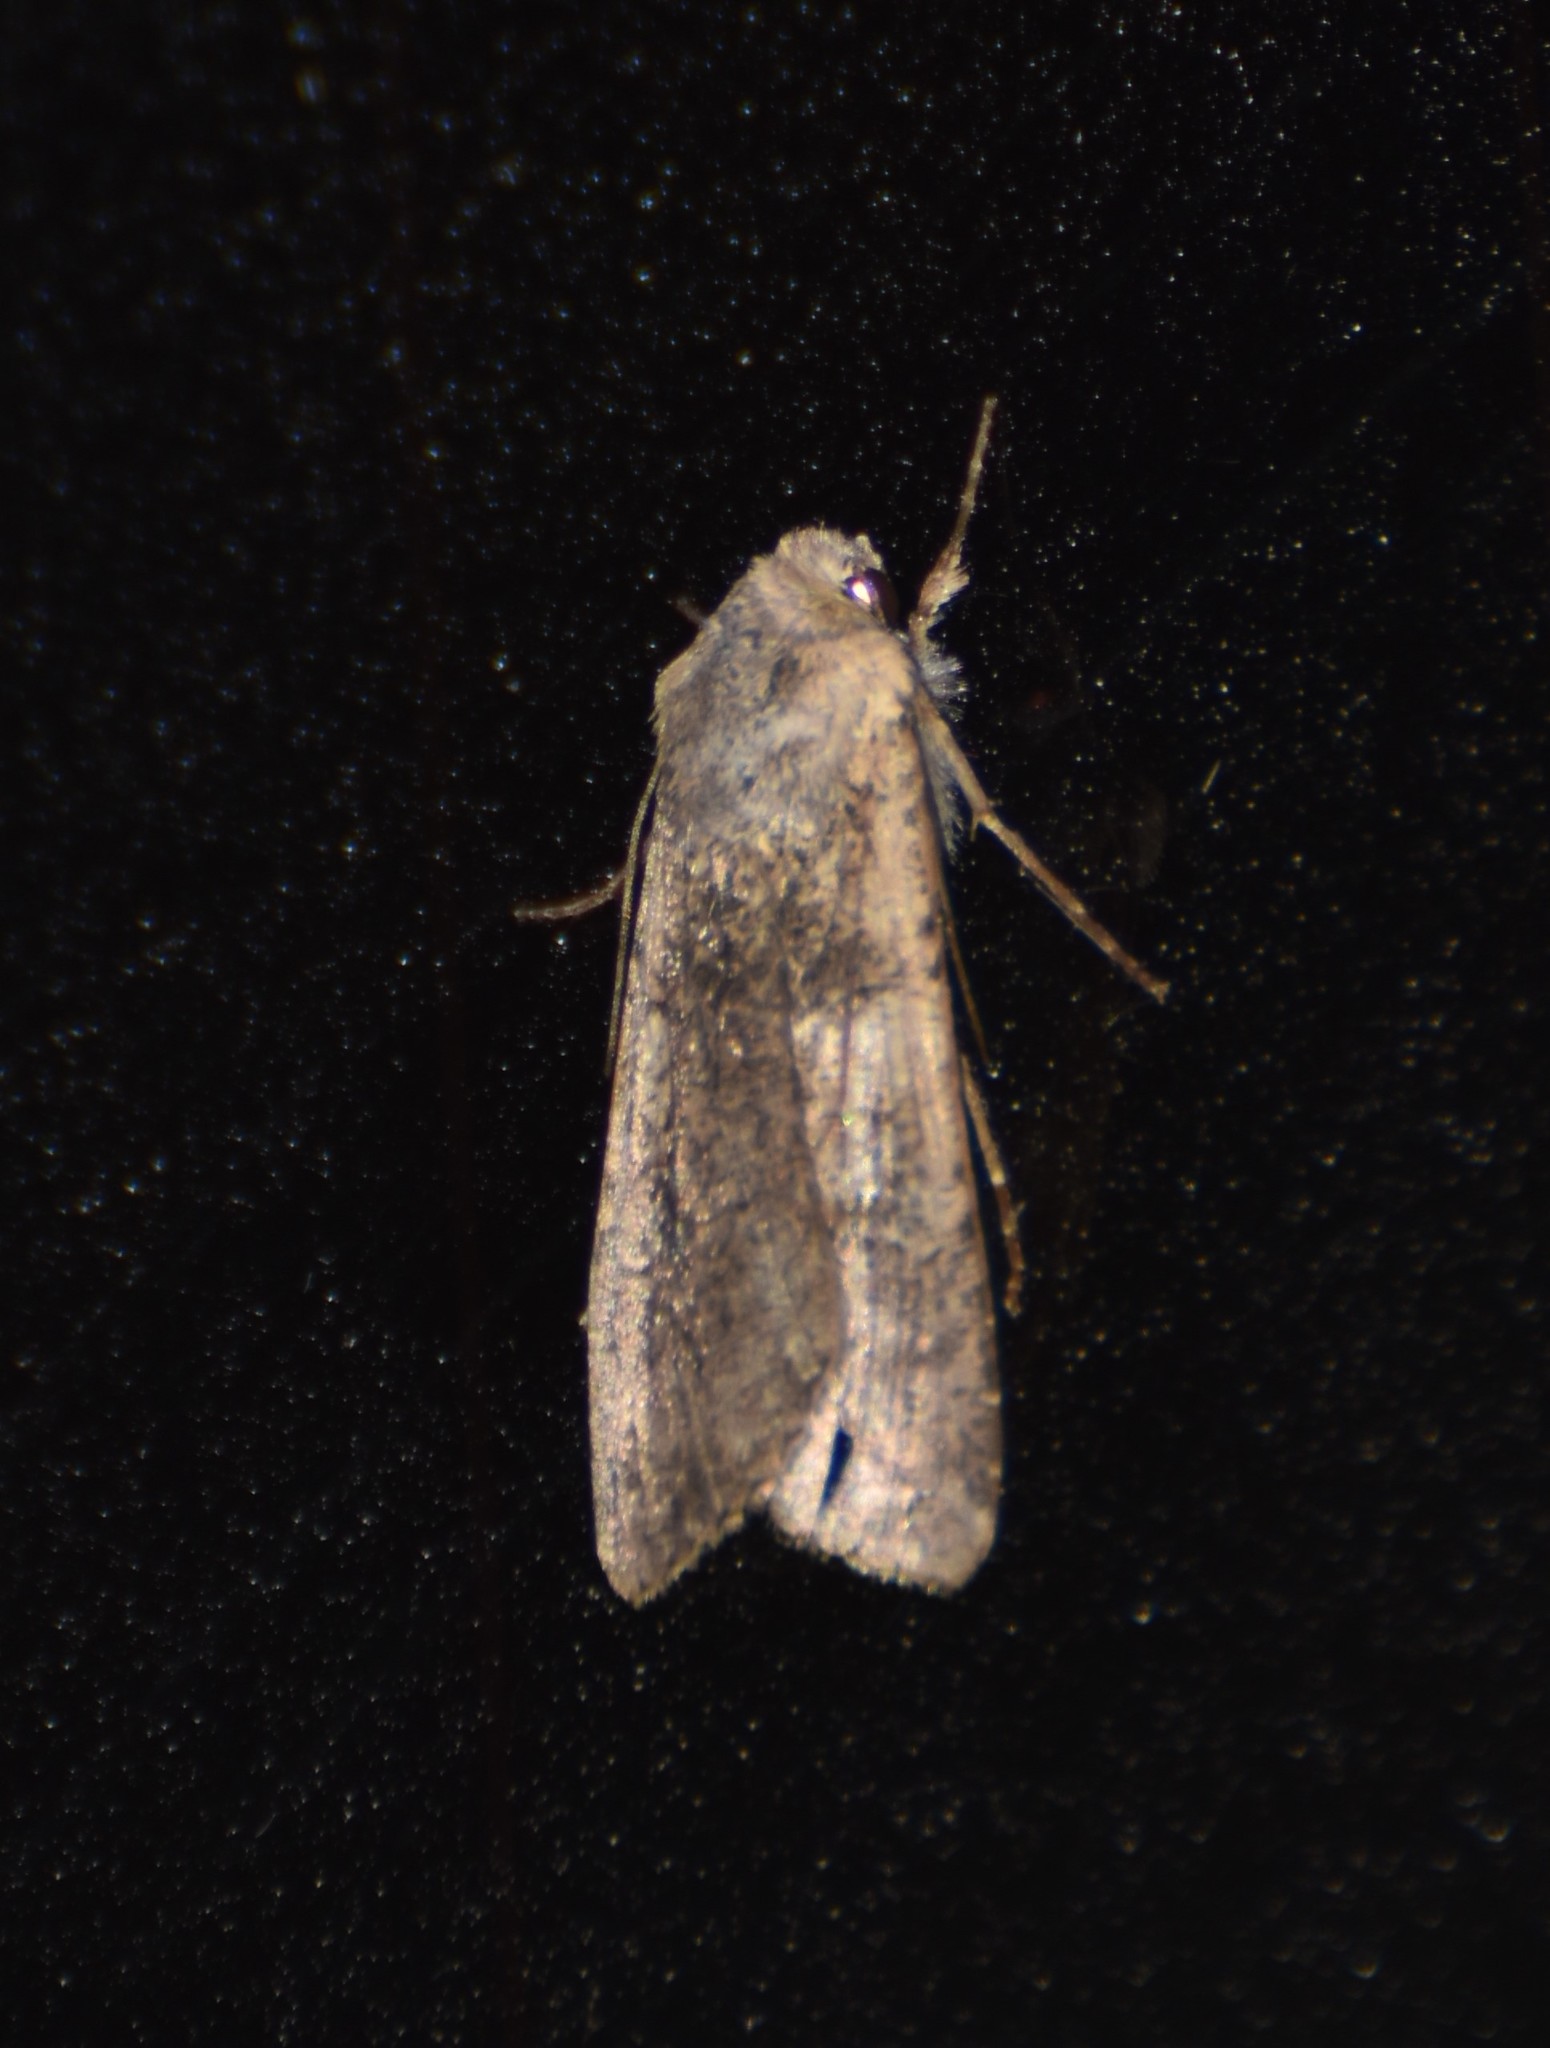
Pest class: cutworms